Madinat al-Zahra

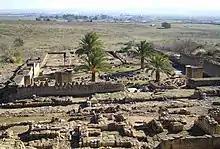
The remains of the congregational mosque, seen from the northwest

The city's main congregational mosque (sometimes referred to as the Aljama Mosque) was located on the lower level just east of the Upper Garden and "Salón Rico" complex. It could be reached from the palaces via a covered ramp passage in the eastern wall of the Upper Garden's terrace. Other roads led to the mosque from the rest of the city around it. Like the Great Mosque of Córdoba, a private passage allowed for the caliph to enter the mosque directly into the "maqsura", the privileged area near the "mihrab". The mosque had a rectangular floor plan aligned northwest to southeast, in accordance with the "qibla" (direction of prayer). This orientation is notably different from the southern "qibla" orientation of the much older Great Mosque of Córdoba, which reflects that conceptions of the "qibla" changed over time in this part of the Islamic world. Outside the mosque, on its northwest side and near the entrance, is a set of facilities which provided for the ritual of ablutions.